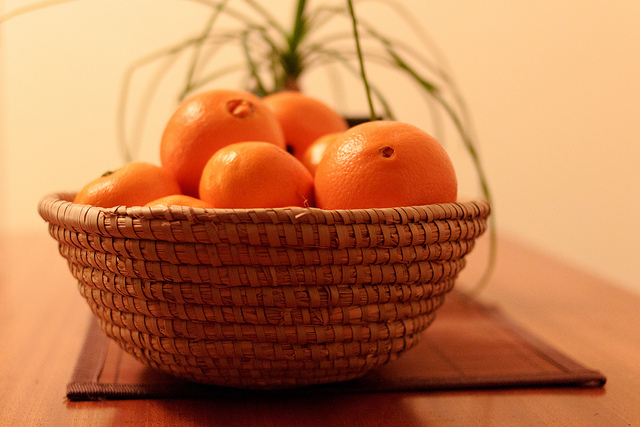
user: Given an image and a question. Answer the question in a short answer. Question: What family of fruits is shown? Short Answer:
assistant: citrus